Osteology

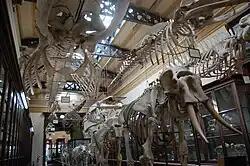
Comparative Osteology Room in the La Plata Museum, Argentina.

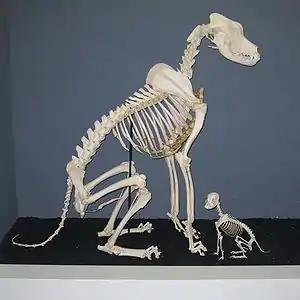
Comparison of Great Dane and Chihuahua skeletons at the Museum of Osteology, Oklahoma City, Oklahoma.

Osteological approaches are frequently applied to investigations in disciplines such as vertebrate paleontology, zoology, forensic science, physical anthropology, and archaeology. It has been shown that osteological characters have greater consistency with molecular phylogenies than non-osteological (soft tissue) characters, implying that they may be more reliable in reconstructing evolutionary history. Osteology has a place in research on topics including: